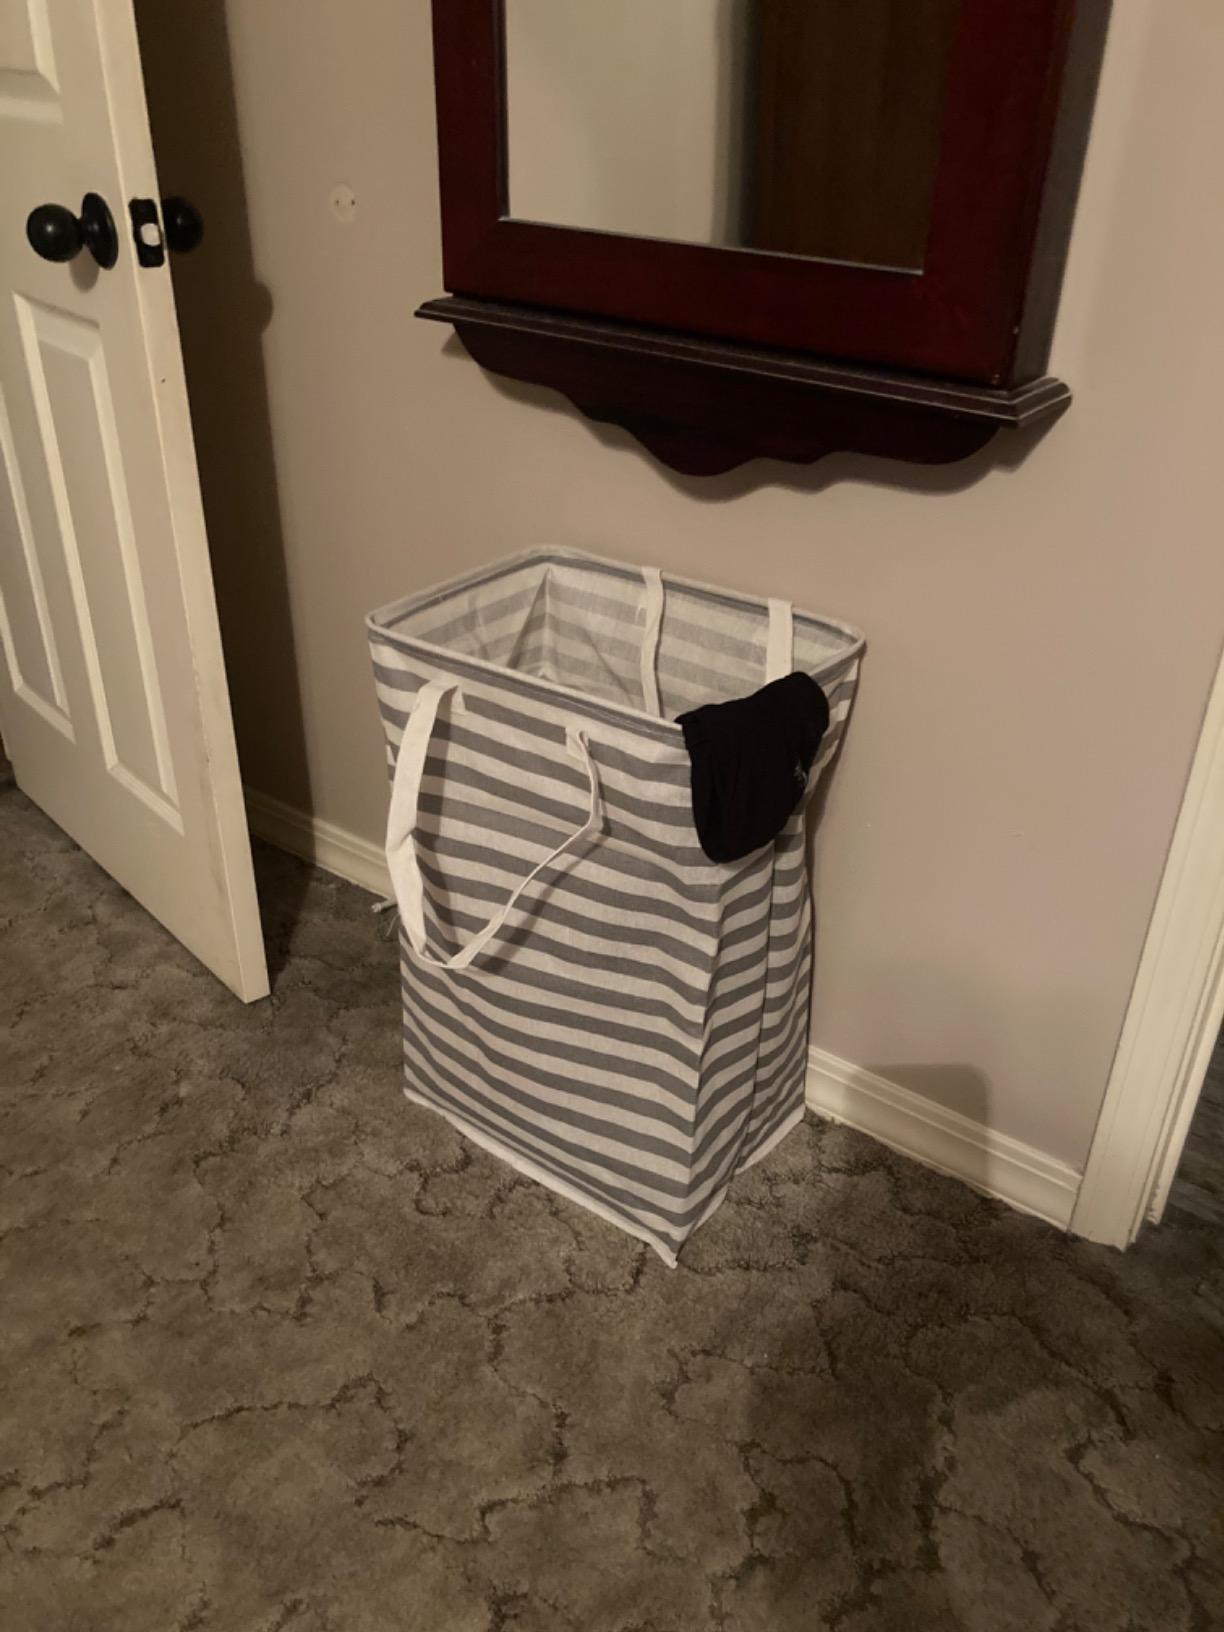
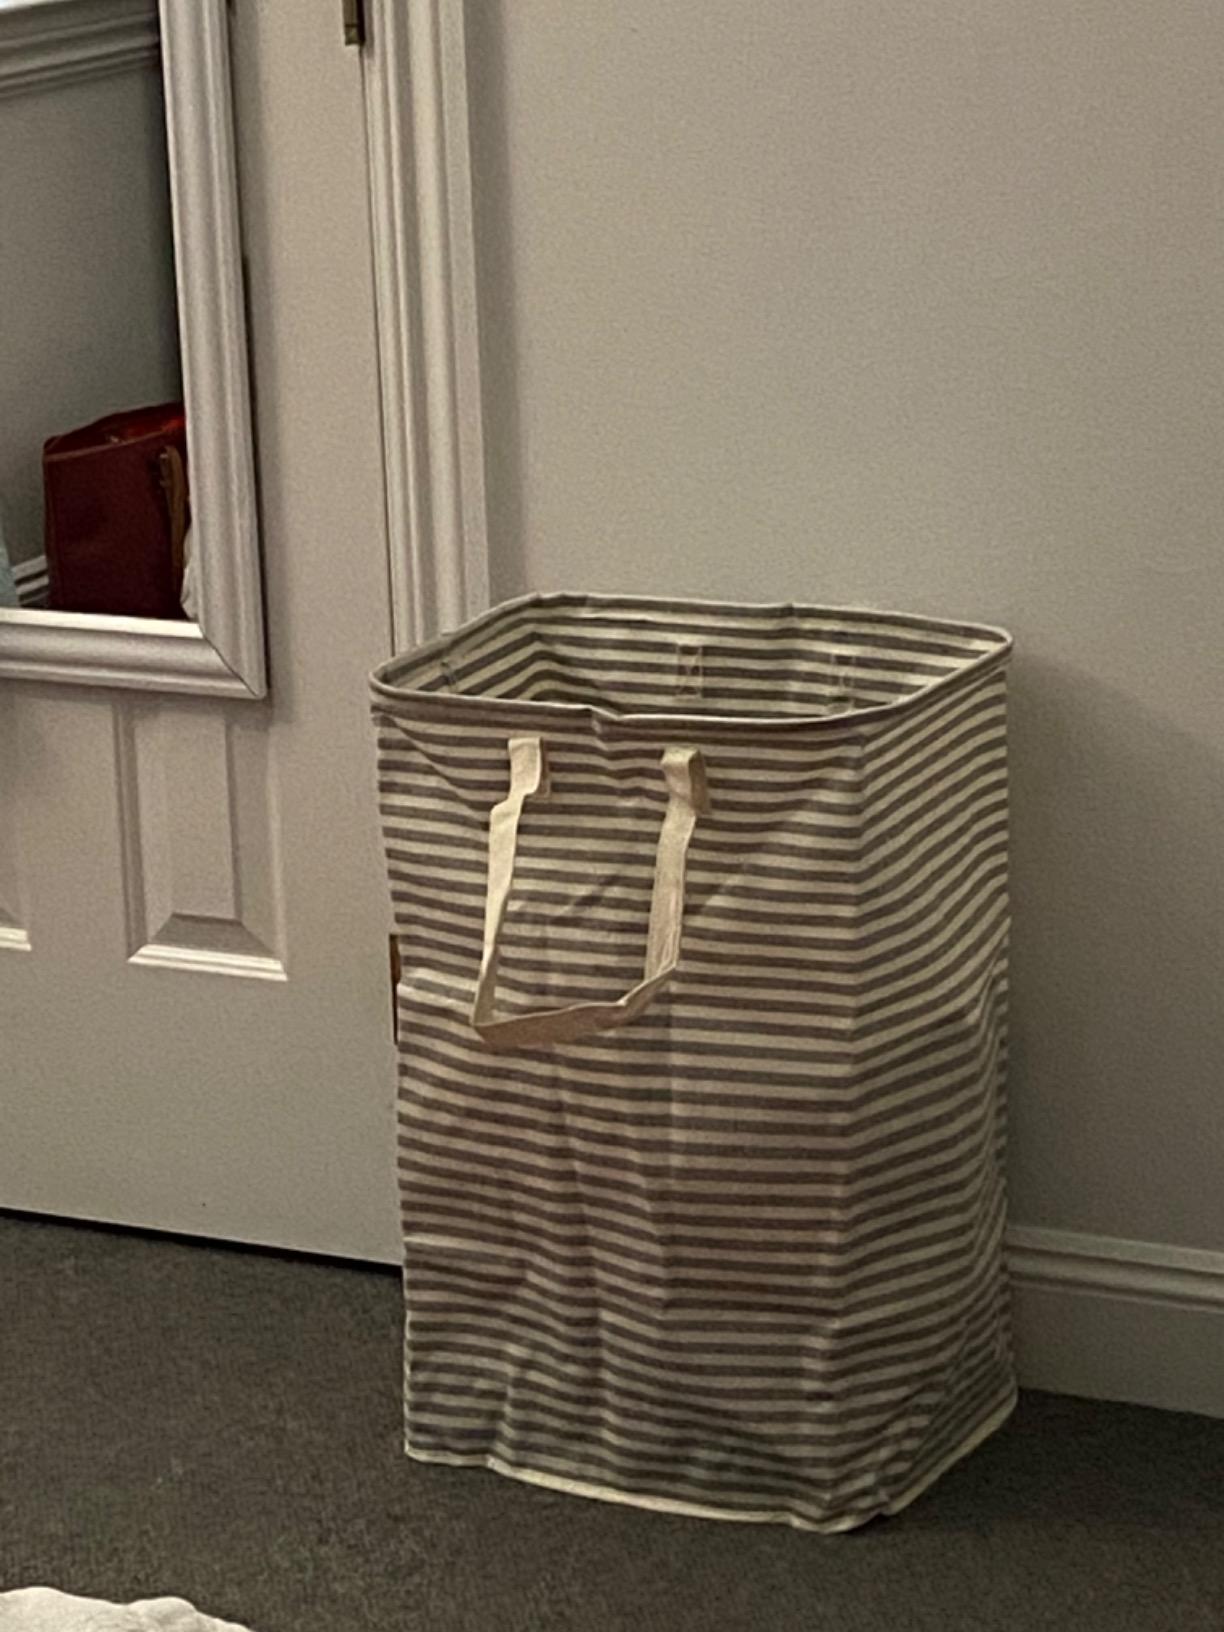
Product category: items_hamper
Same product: no